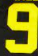
Number: 9